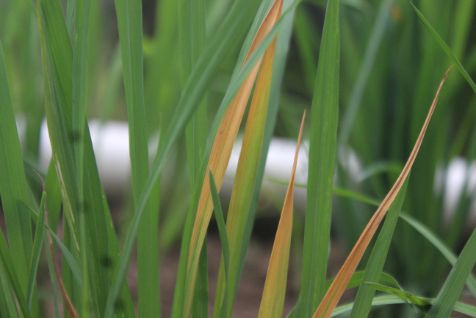
Disease: Tungro